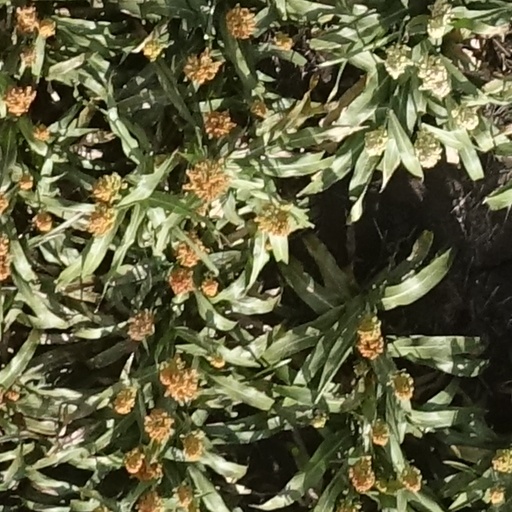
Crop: sorghum